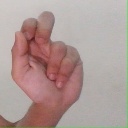
अक्षर: ढ